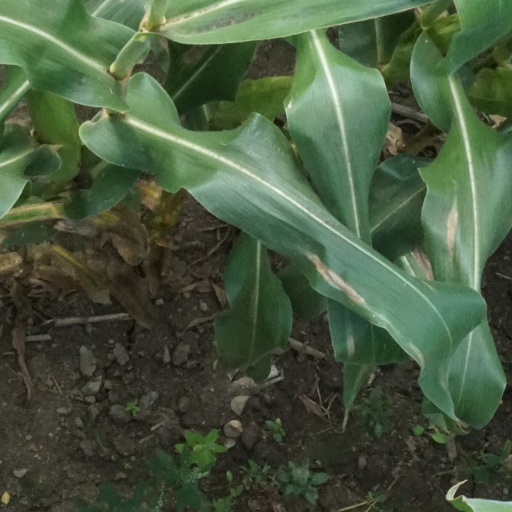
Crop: maize; corn